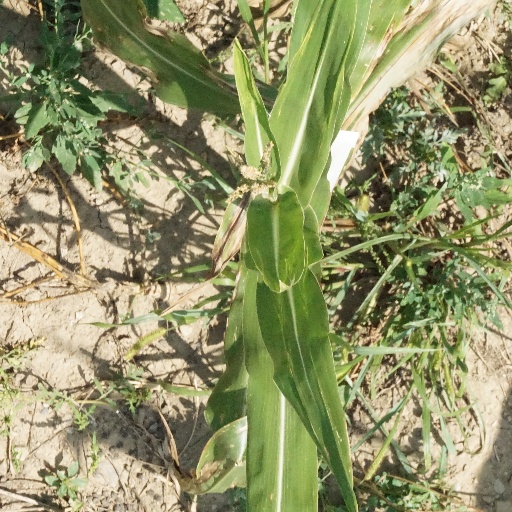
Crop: maize; corn